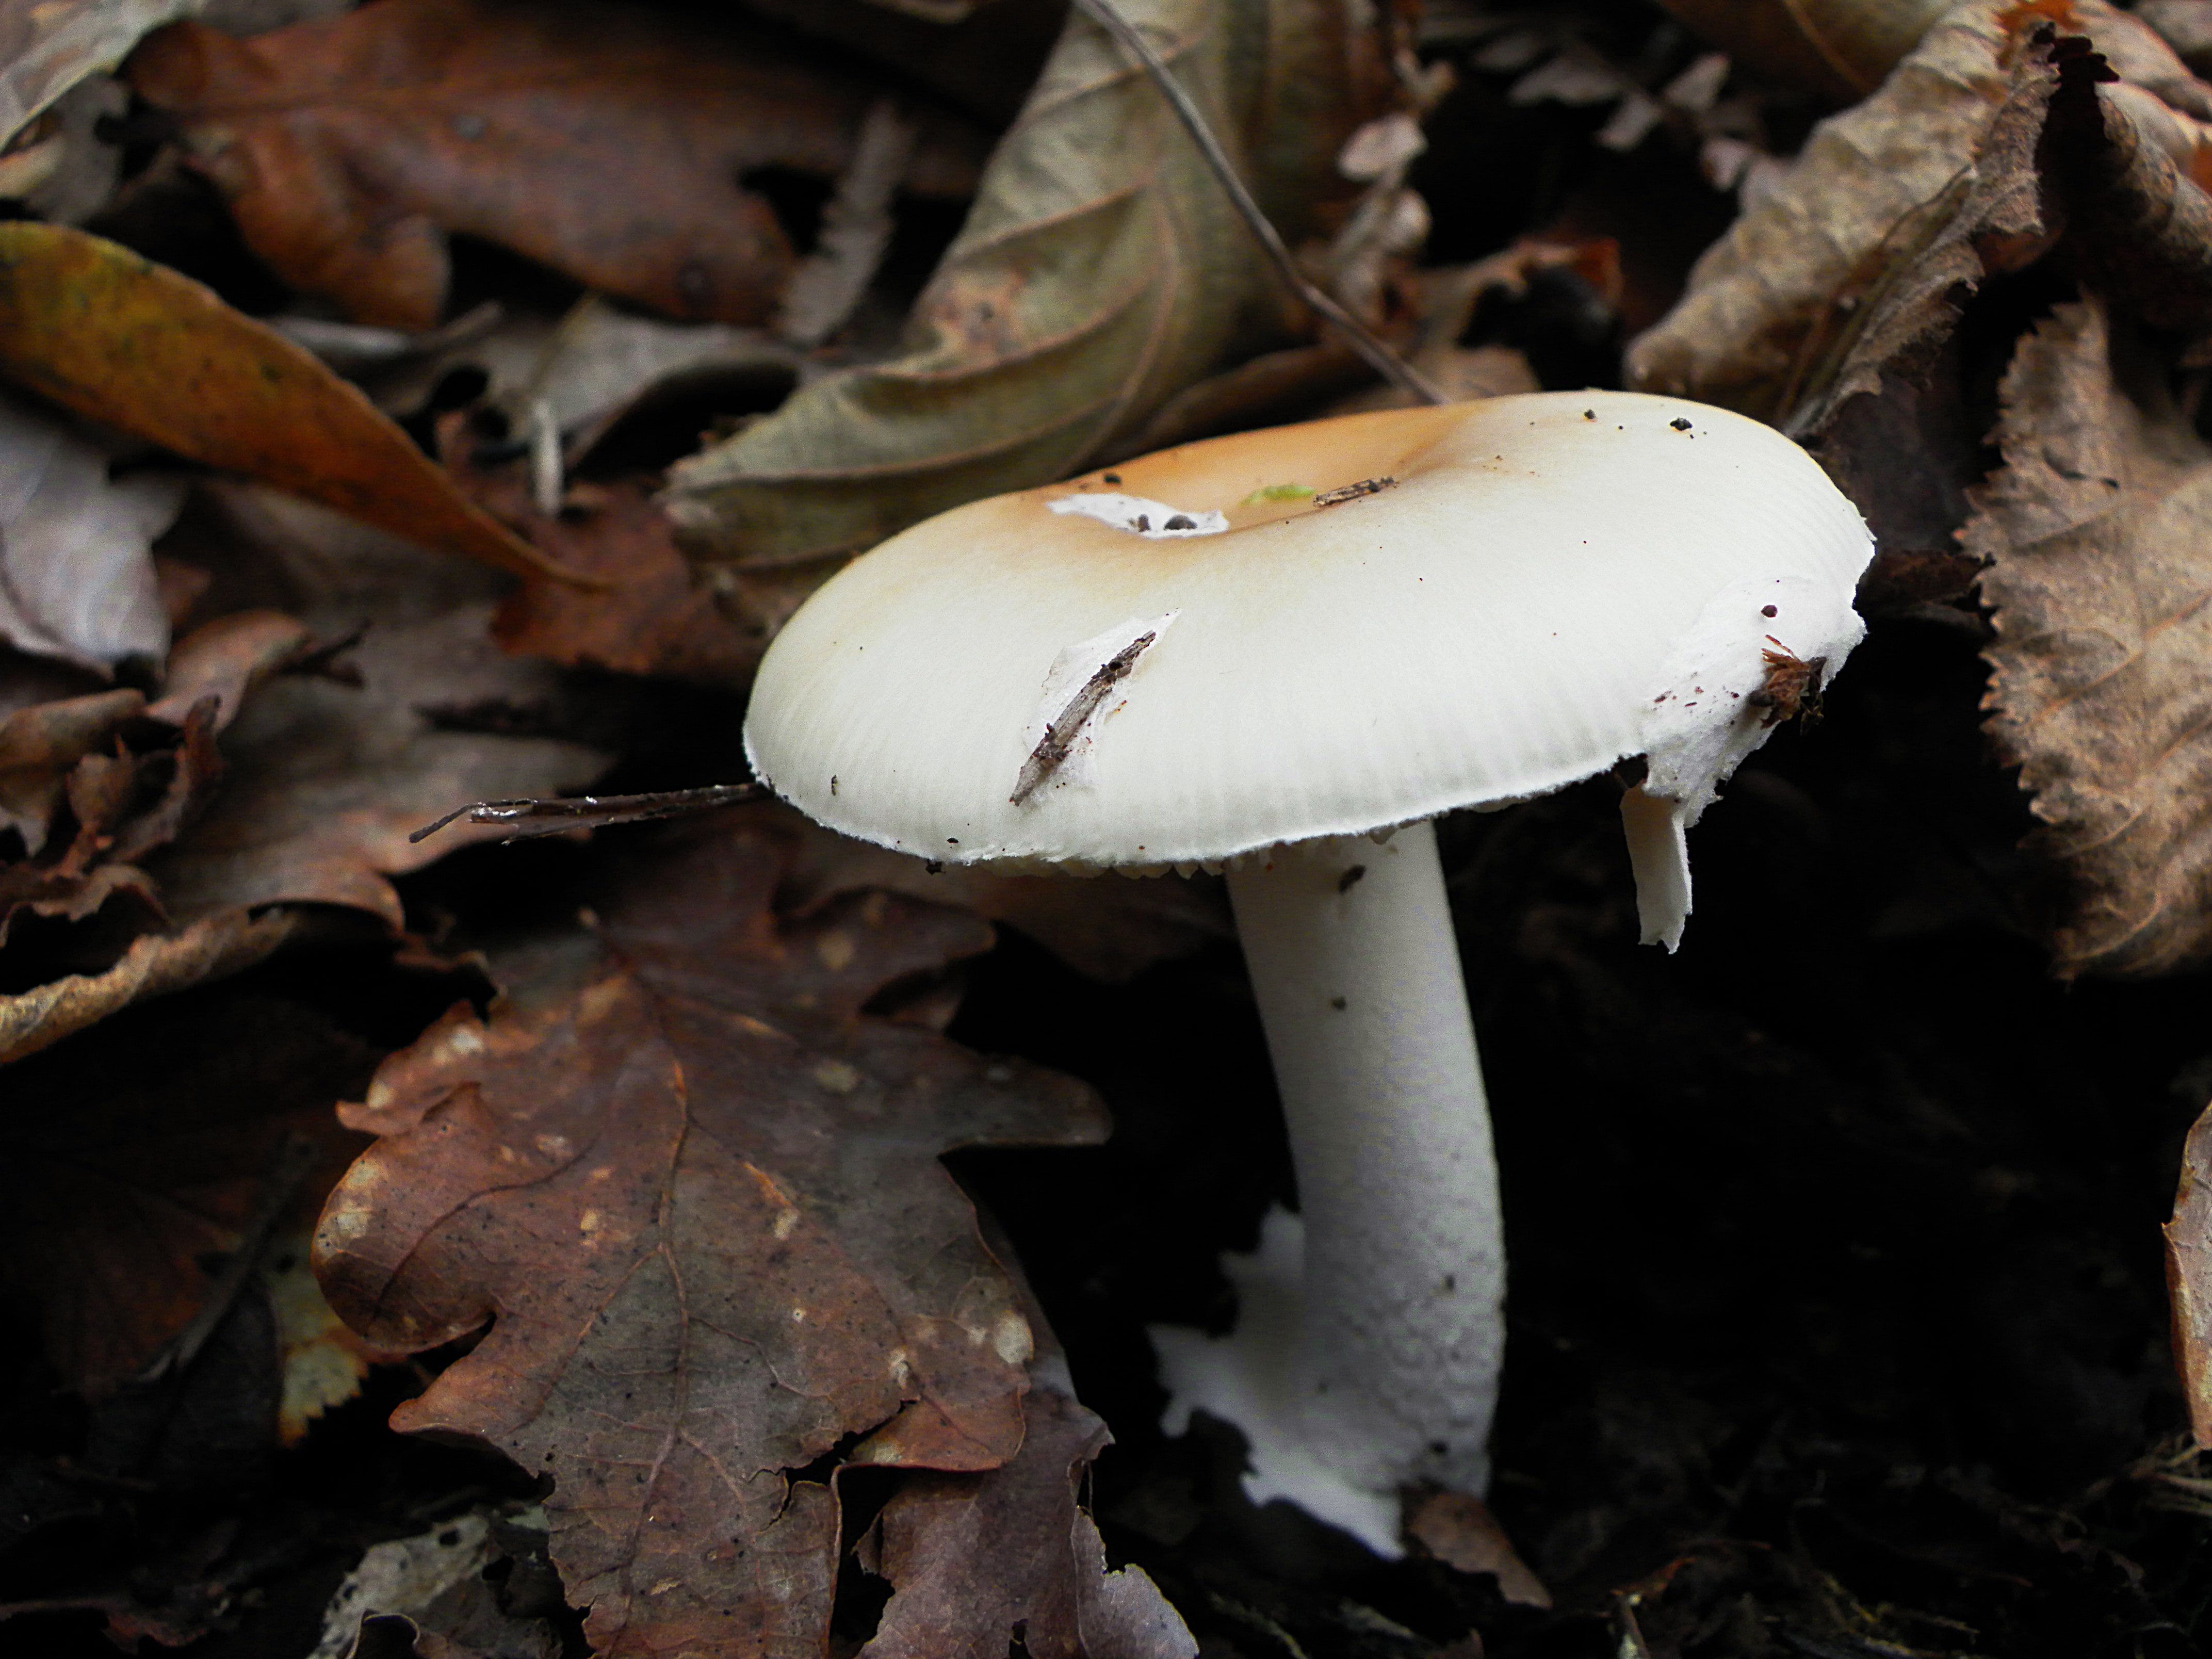
nature, autumn, mushroom, fauna, fungus, spain, espaa, galicia, pontevedra, bolete, ggl1, xovesphoto, alama, gphoto, riobarbeira, agaricus, macro photography, matsutake, oyster mushroom, edible mushroom, medicinal mushroom, agaricomycetes, agaricaceae, champignon mushroom, penny bun